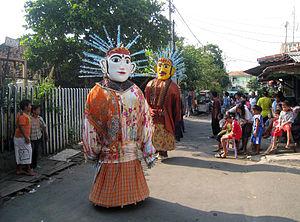
"Betawi, parfois Bataviens en français, est le nom que se donnent les habitants ""autochtones"" de Jakarta, la capitale de l'Indonésie. Ce nom vient de Batavia, comme on appelait Jakarta à l'époque du comptoir de la compagnie néerlandaise des Indes orientales puis des Indes néerlandaises.